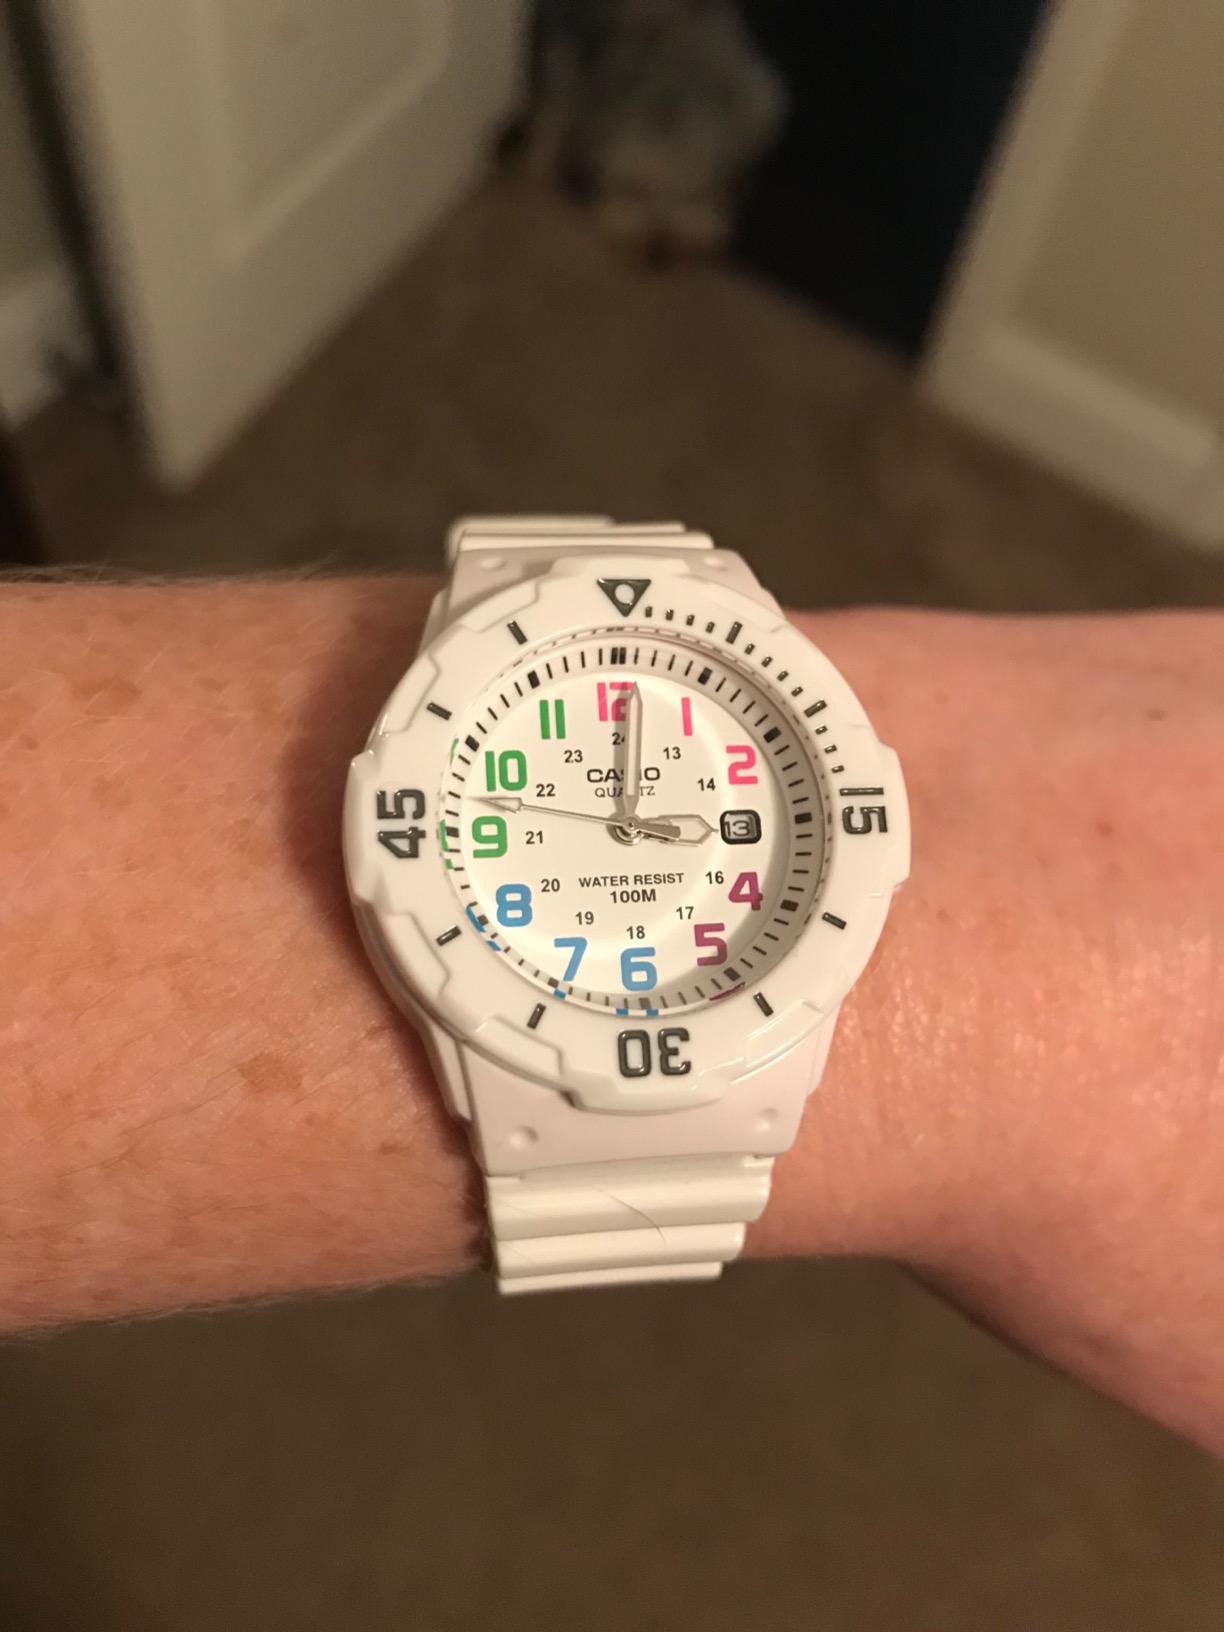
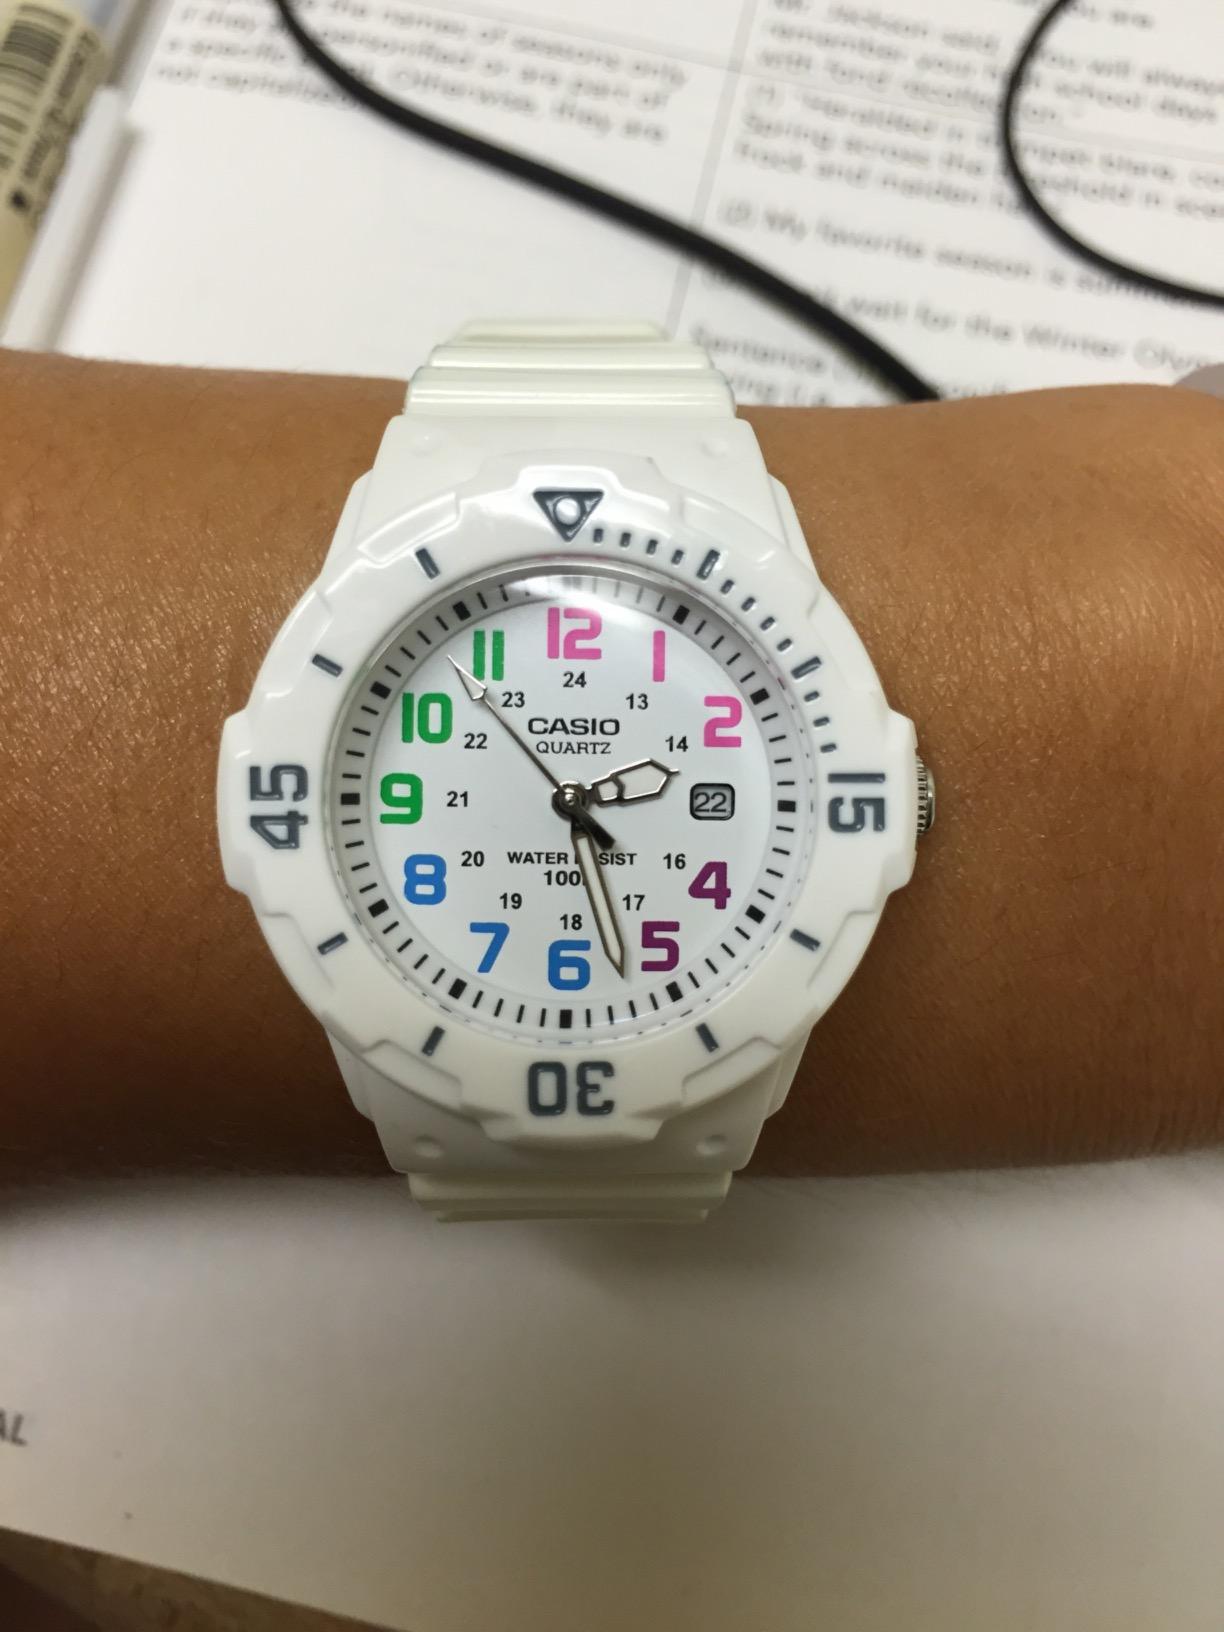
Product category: accessories_watch
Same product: yes